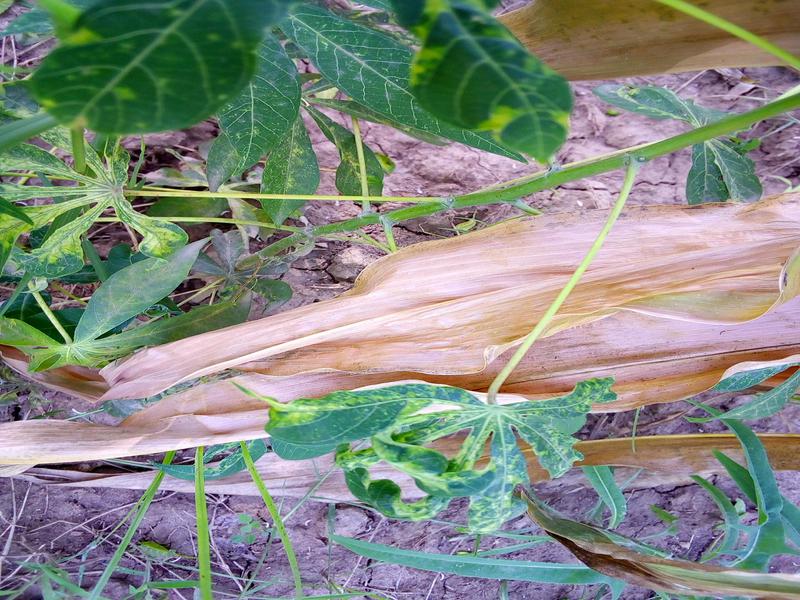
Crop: cassava
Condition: mosaic_disease